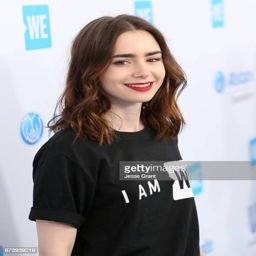
actor attends us state to celebrate young people changing the world